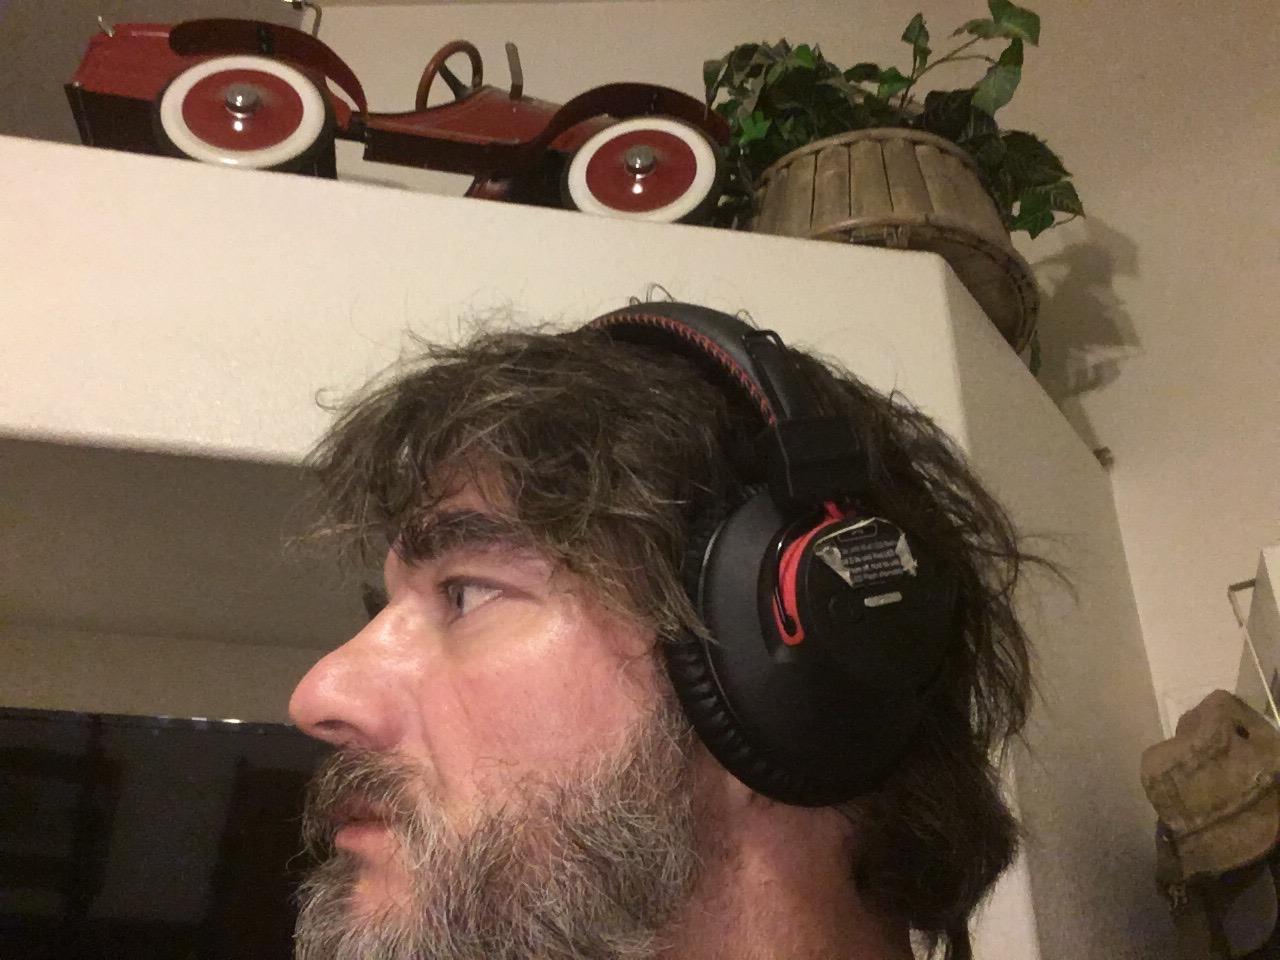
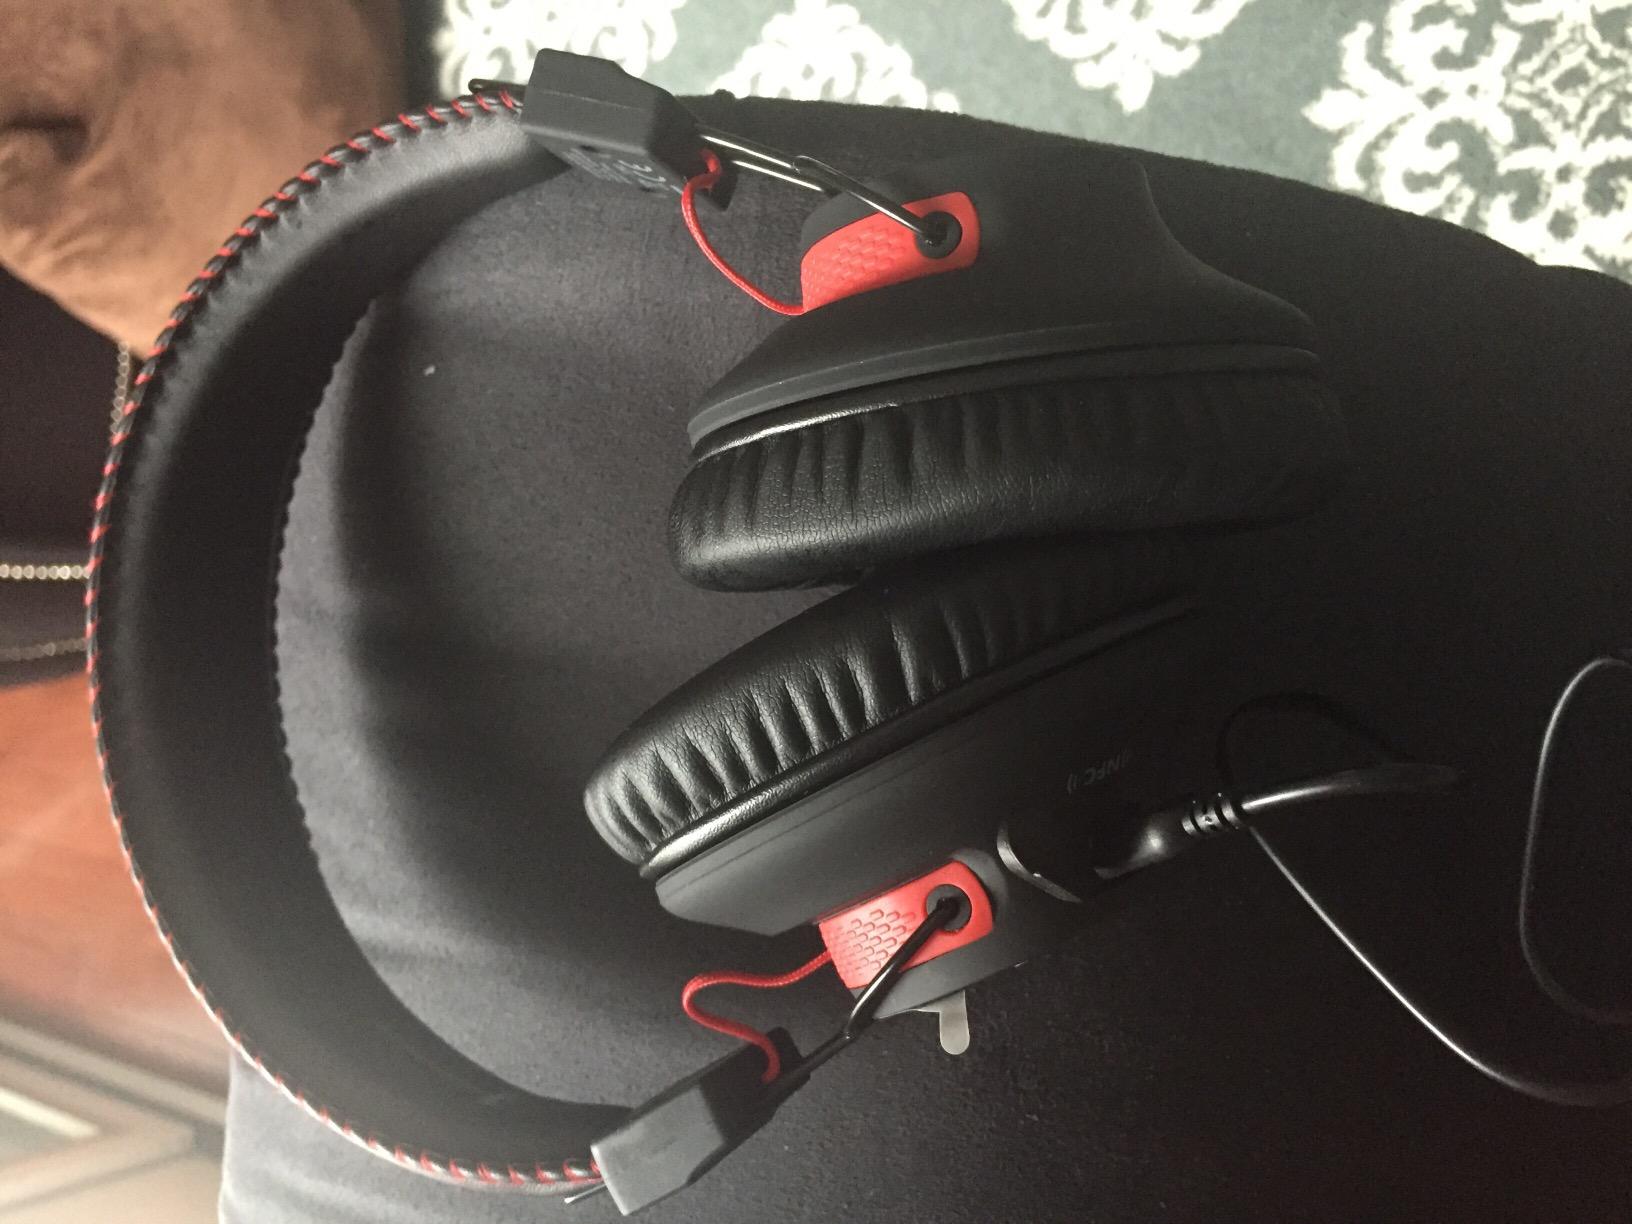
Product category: headphones
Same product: yes